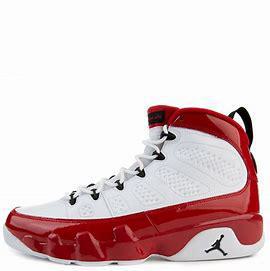
Brand: Jordan
Model: 9 Retro